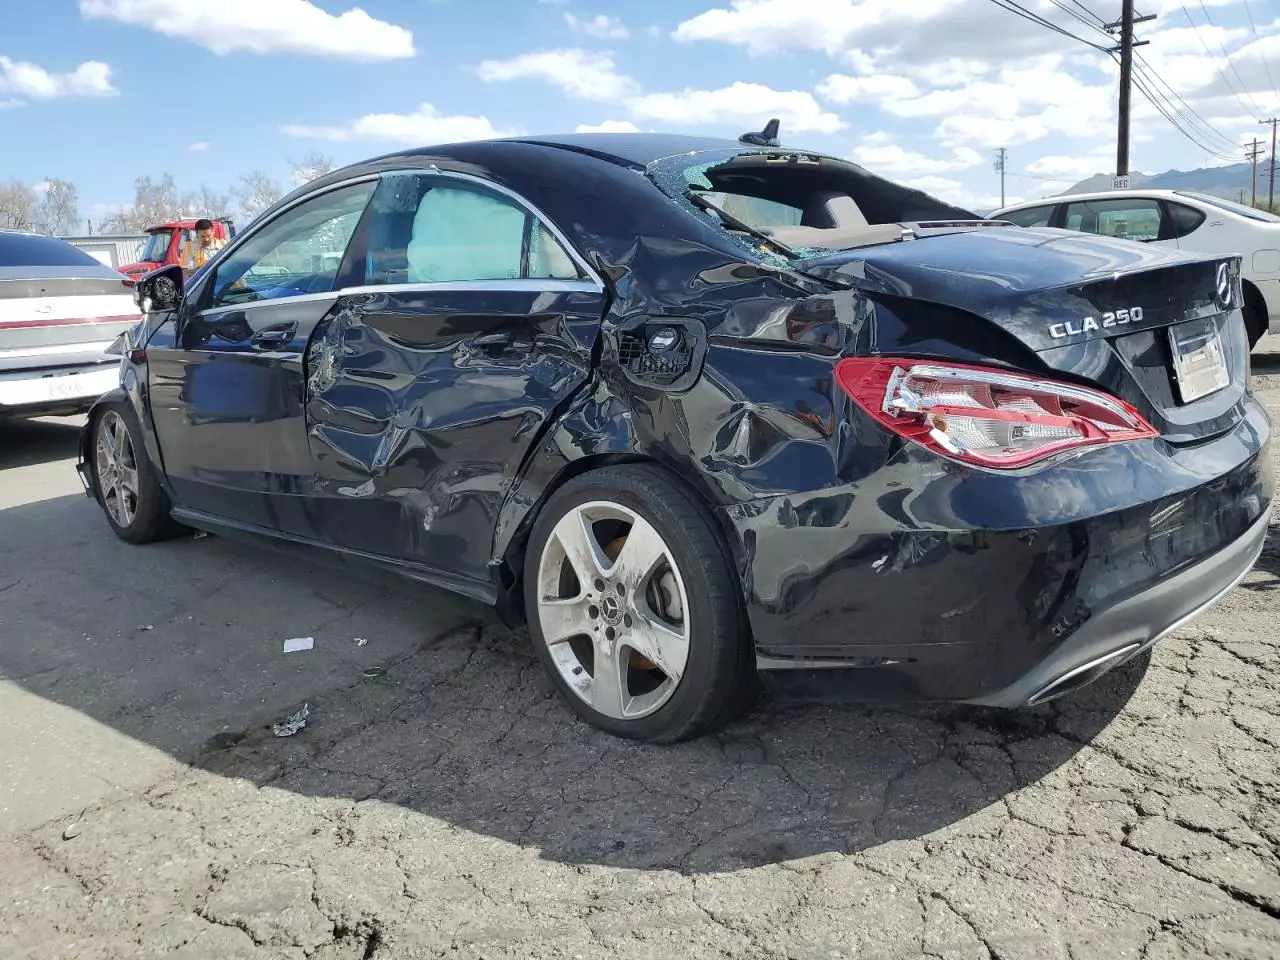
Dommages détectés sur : capot, porte avant gauche, porte arrière gauche, aile arrière gauche, pare-brise arrière, malle, feu arrière droit, feu arrière gauche, plaque d'immatriculation arrière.
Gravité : majeur